Euro container

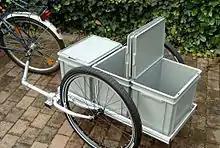
A bicycle trailer for bike-trekking with three Euroboxes and aluminium profile framing

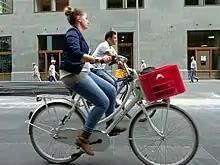
Woman on a utility bicycle with a red eurobox bicycle basket

Containers with full floor and walls are watertight. Many designs have at least two or more often four rectangular (about 12 x 4 cm) rounded grip-holes near the middle of the lips. The design may include some small holes in the lowest parts of at least two walls to let liquid run out if stored outdoors in rain or after washing. Walls constructed as grids allow one to see from the side into the box. If the bottom is formed by a grid, too, air may flow easily through even stacked boxes to keep bakery dry or allow quick cooling.